The Whispering Land

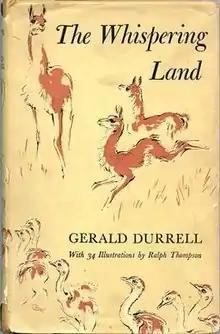
First edition (publ. Rupert Hart-Davis)

The Whispering Land is an autobiographical account of the 8 months Gerald Durrell spent travelling in Argentina during the late 1950s, collecting animals for his then recently founded Jersey Zoo. The book is divided into two parts. In the first, Durrell travels south from Buenos Aires to the arid scrublands of Patagonia; in the second he is based at a small town in the north western province of Jujuy.